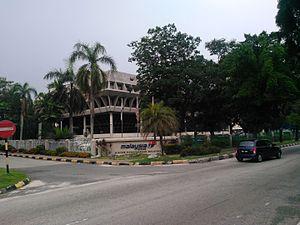
Malaysia Airlines est la compagnie aérienne nationale de la Malaisie. Elle assure des vols intérieurs et internationaux sur cinq continents depuis ses plates-formes de correspondance à l'aéroport international de Kuala Lumpur et l'aéroport international de Kota Kinabalu. Elle est classée 5 étoiles par Skytrax. Elle a transporté plus de 13 millions de passagers en 2011, et intégré l'alliance Oneworld en 2013. Le fonds d'investissement public malaisien Khazanah Nasional possède 70 % du capital de la compagnie. La compagnie a connu deux catastrophes majeures en 2014, celle du Vol 370 dans l'Océan Indien et celle du Vol 17 en Ukraine.